Andy Newmark

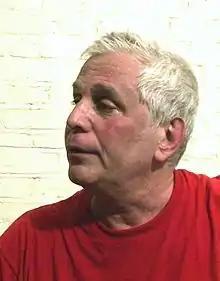
Newmark at the Three Mariners, Faversham, Kent, England, in 2008

Andrew Newmark (born July 14, 1950) is an American session drummer who was a member of Sly and the Family Stone and has played with George Harrison, John Lennon, Pink Floyd, David Bowie, Carly Simon, Ron Wood and Roxy Music. Sly Stone, in his memoir "Thank You (Falettinme Be Mice Elf Agin)", called Newmark the best drummer he had ever worked with.